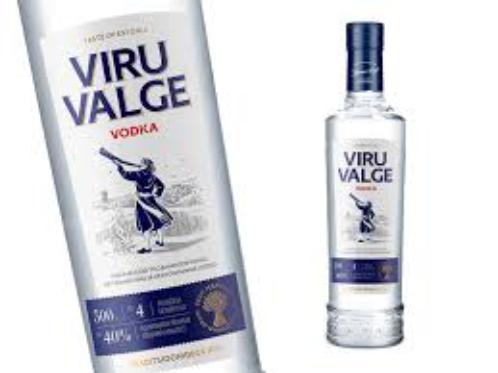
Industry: Food